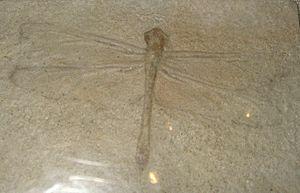
Petalura est un genre de la famille des Petaluridae appartenant au sous-ordre des Anisoptères dans l'ordre des Odonates. Il comprend cinq espèces.
La famille des Petaluridae ou Petaluridés fait partie des Anisoptères dans l'ordre des Odonates. Cette famille serait apparemment l'une des plus anciennes. On retrouve des fossiles de cette famille datant de plus de 150 millions d'années.